Steve Winwood

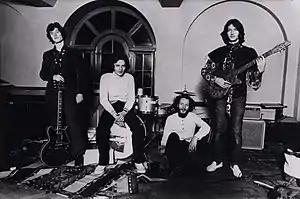
Blind Faith in 1969, L to R: Winwood, Ric Grech, Ginger Baker, Eric Clapton

Winwood met drummer Jim Capaldi, guitarist Dave Mason, and multi-instrumentalist Chris Wood when they jammed together at The Elbow Room, a club in Aston, Birmingham. After Winwood left the Spencer Davis Group in April 1967, the quartet formed Traffic. Soon thereafter, they rented a cottage near the rural village of Aston Tirrold, Berkshire (now Oxfordshire), to write and rehearse new music. This allowed them to escape the city and develop their music.